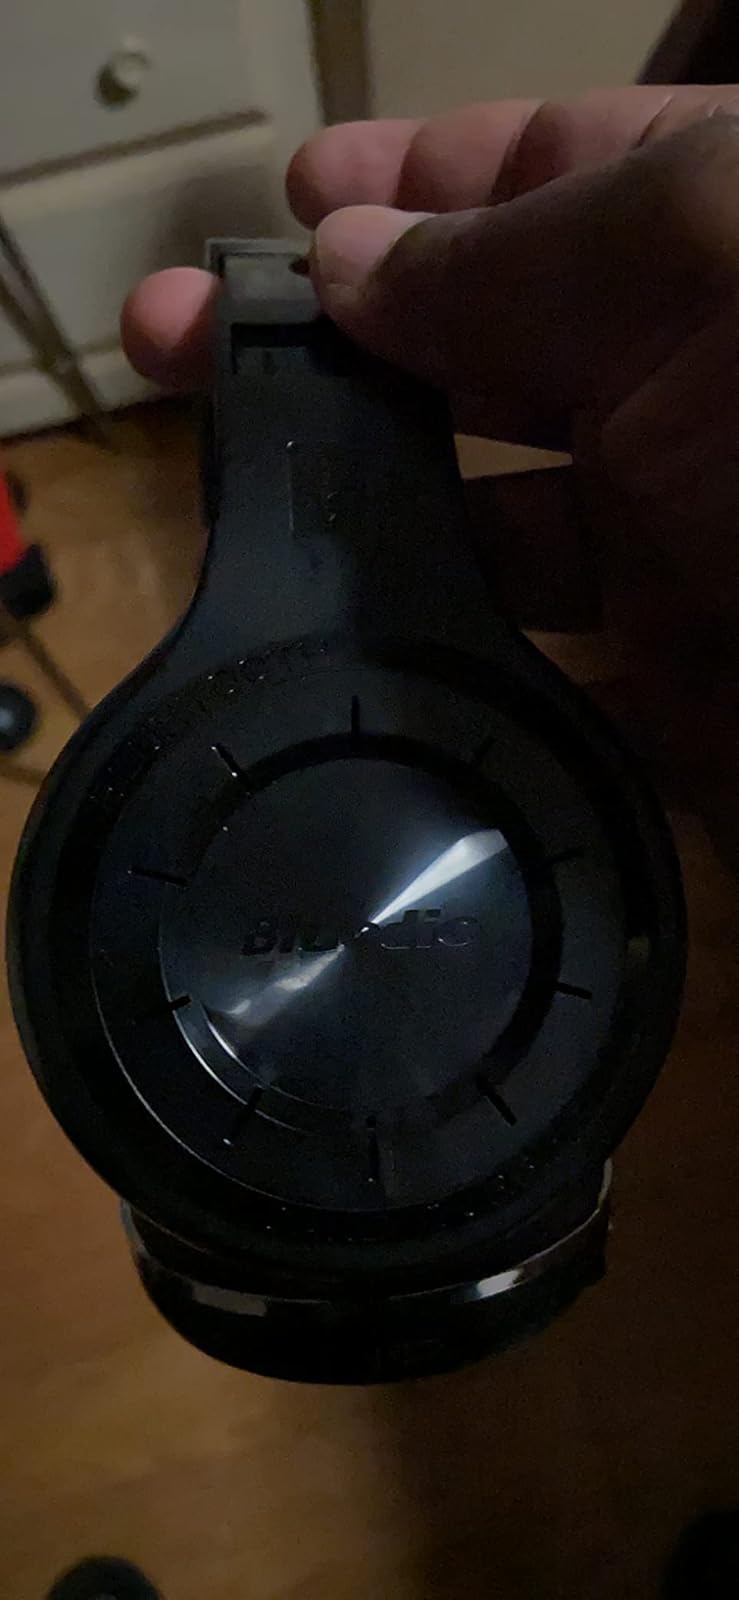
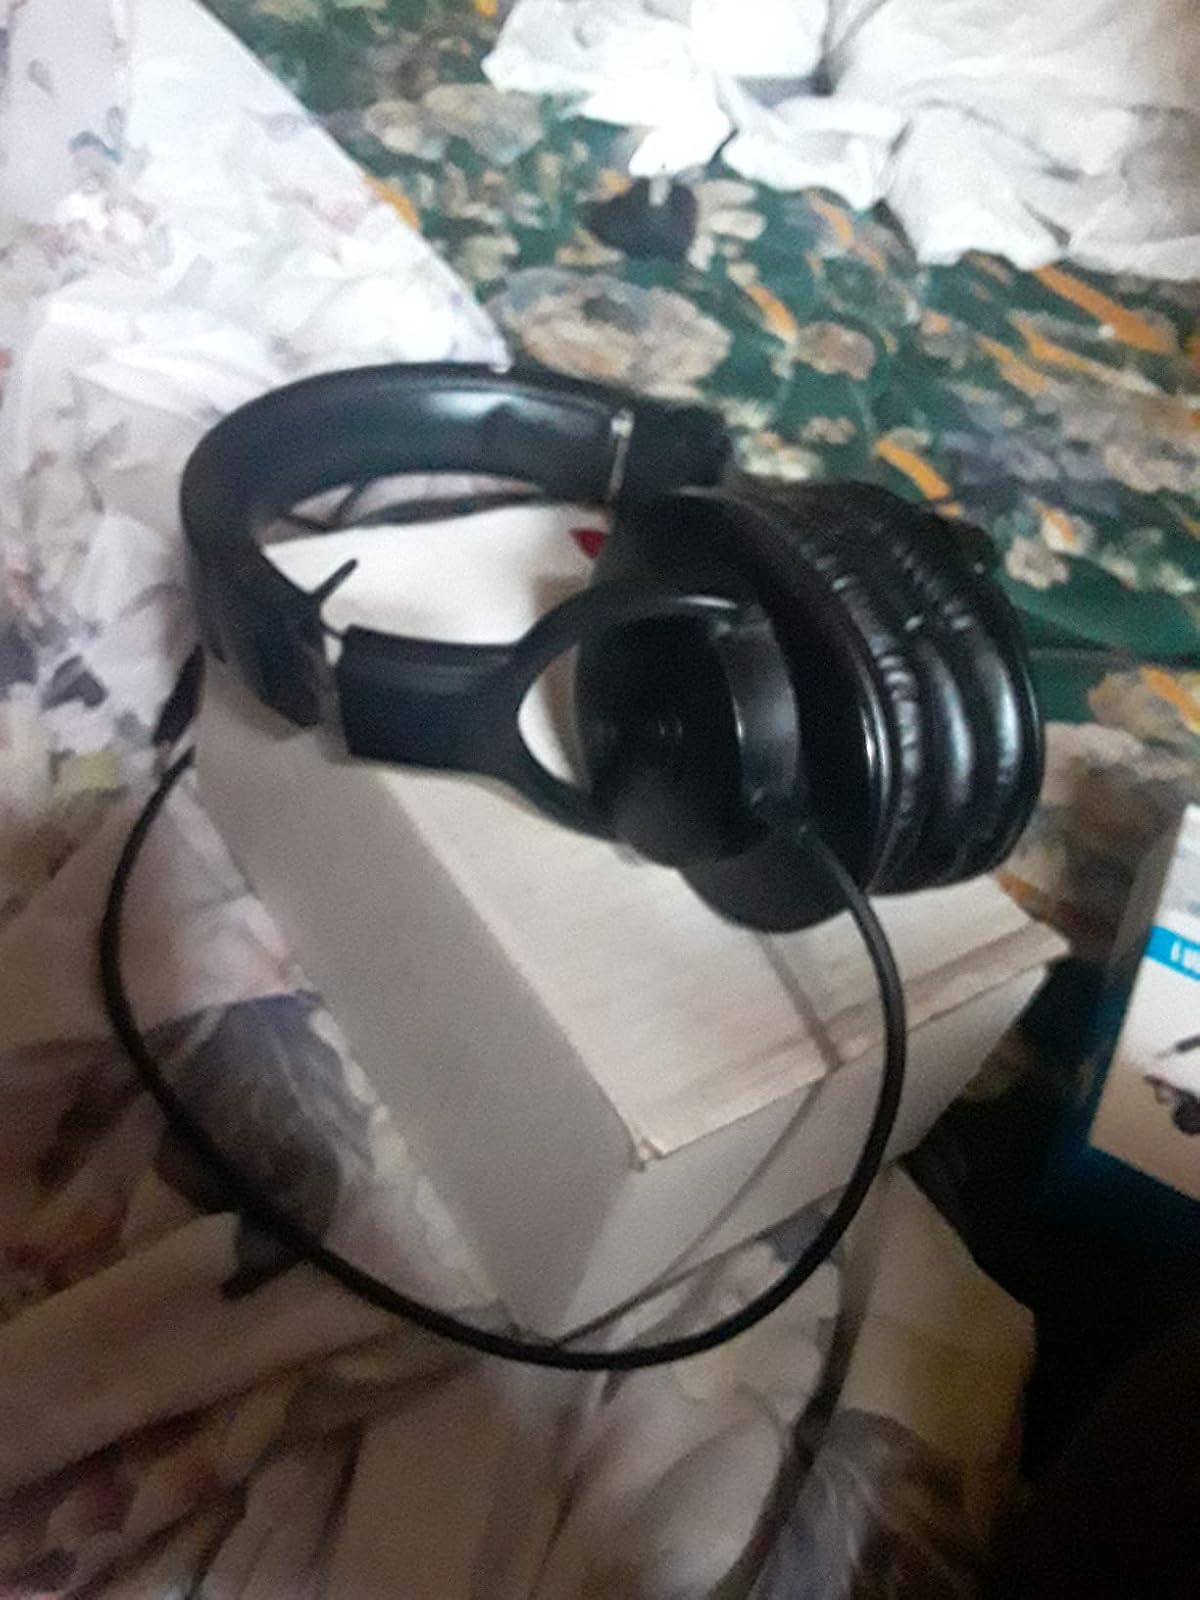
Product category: headphones
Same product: no